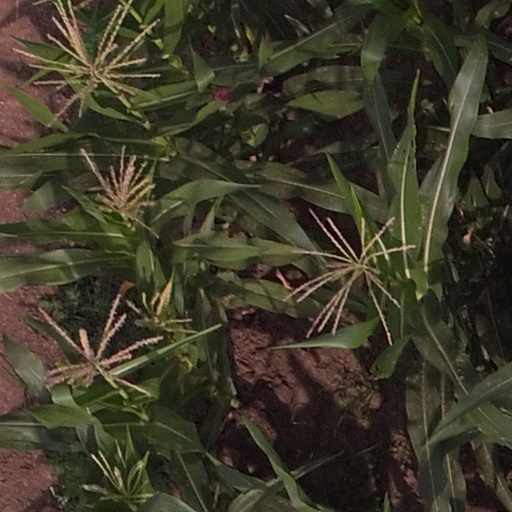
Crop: maize; corn